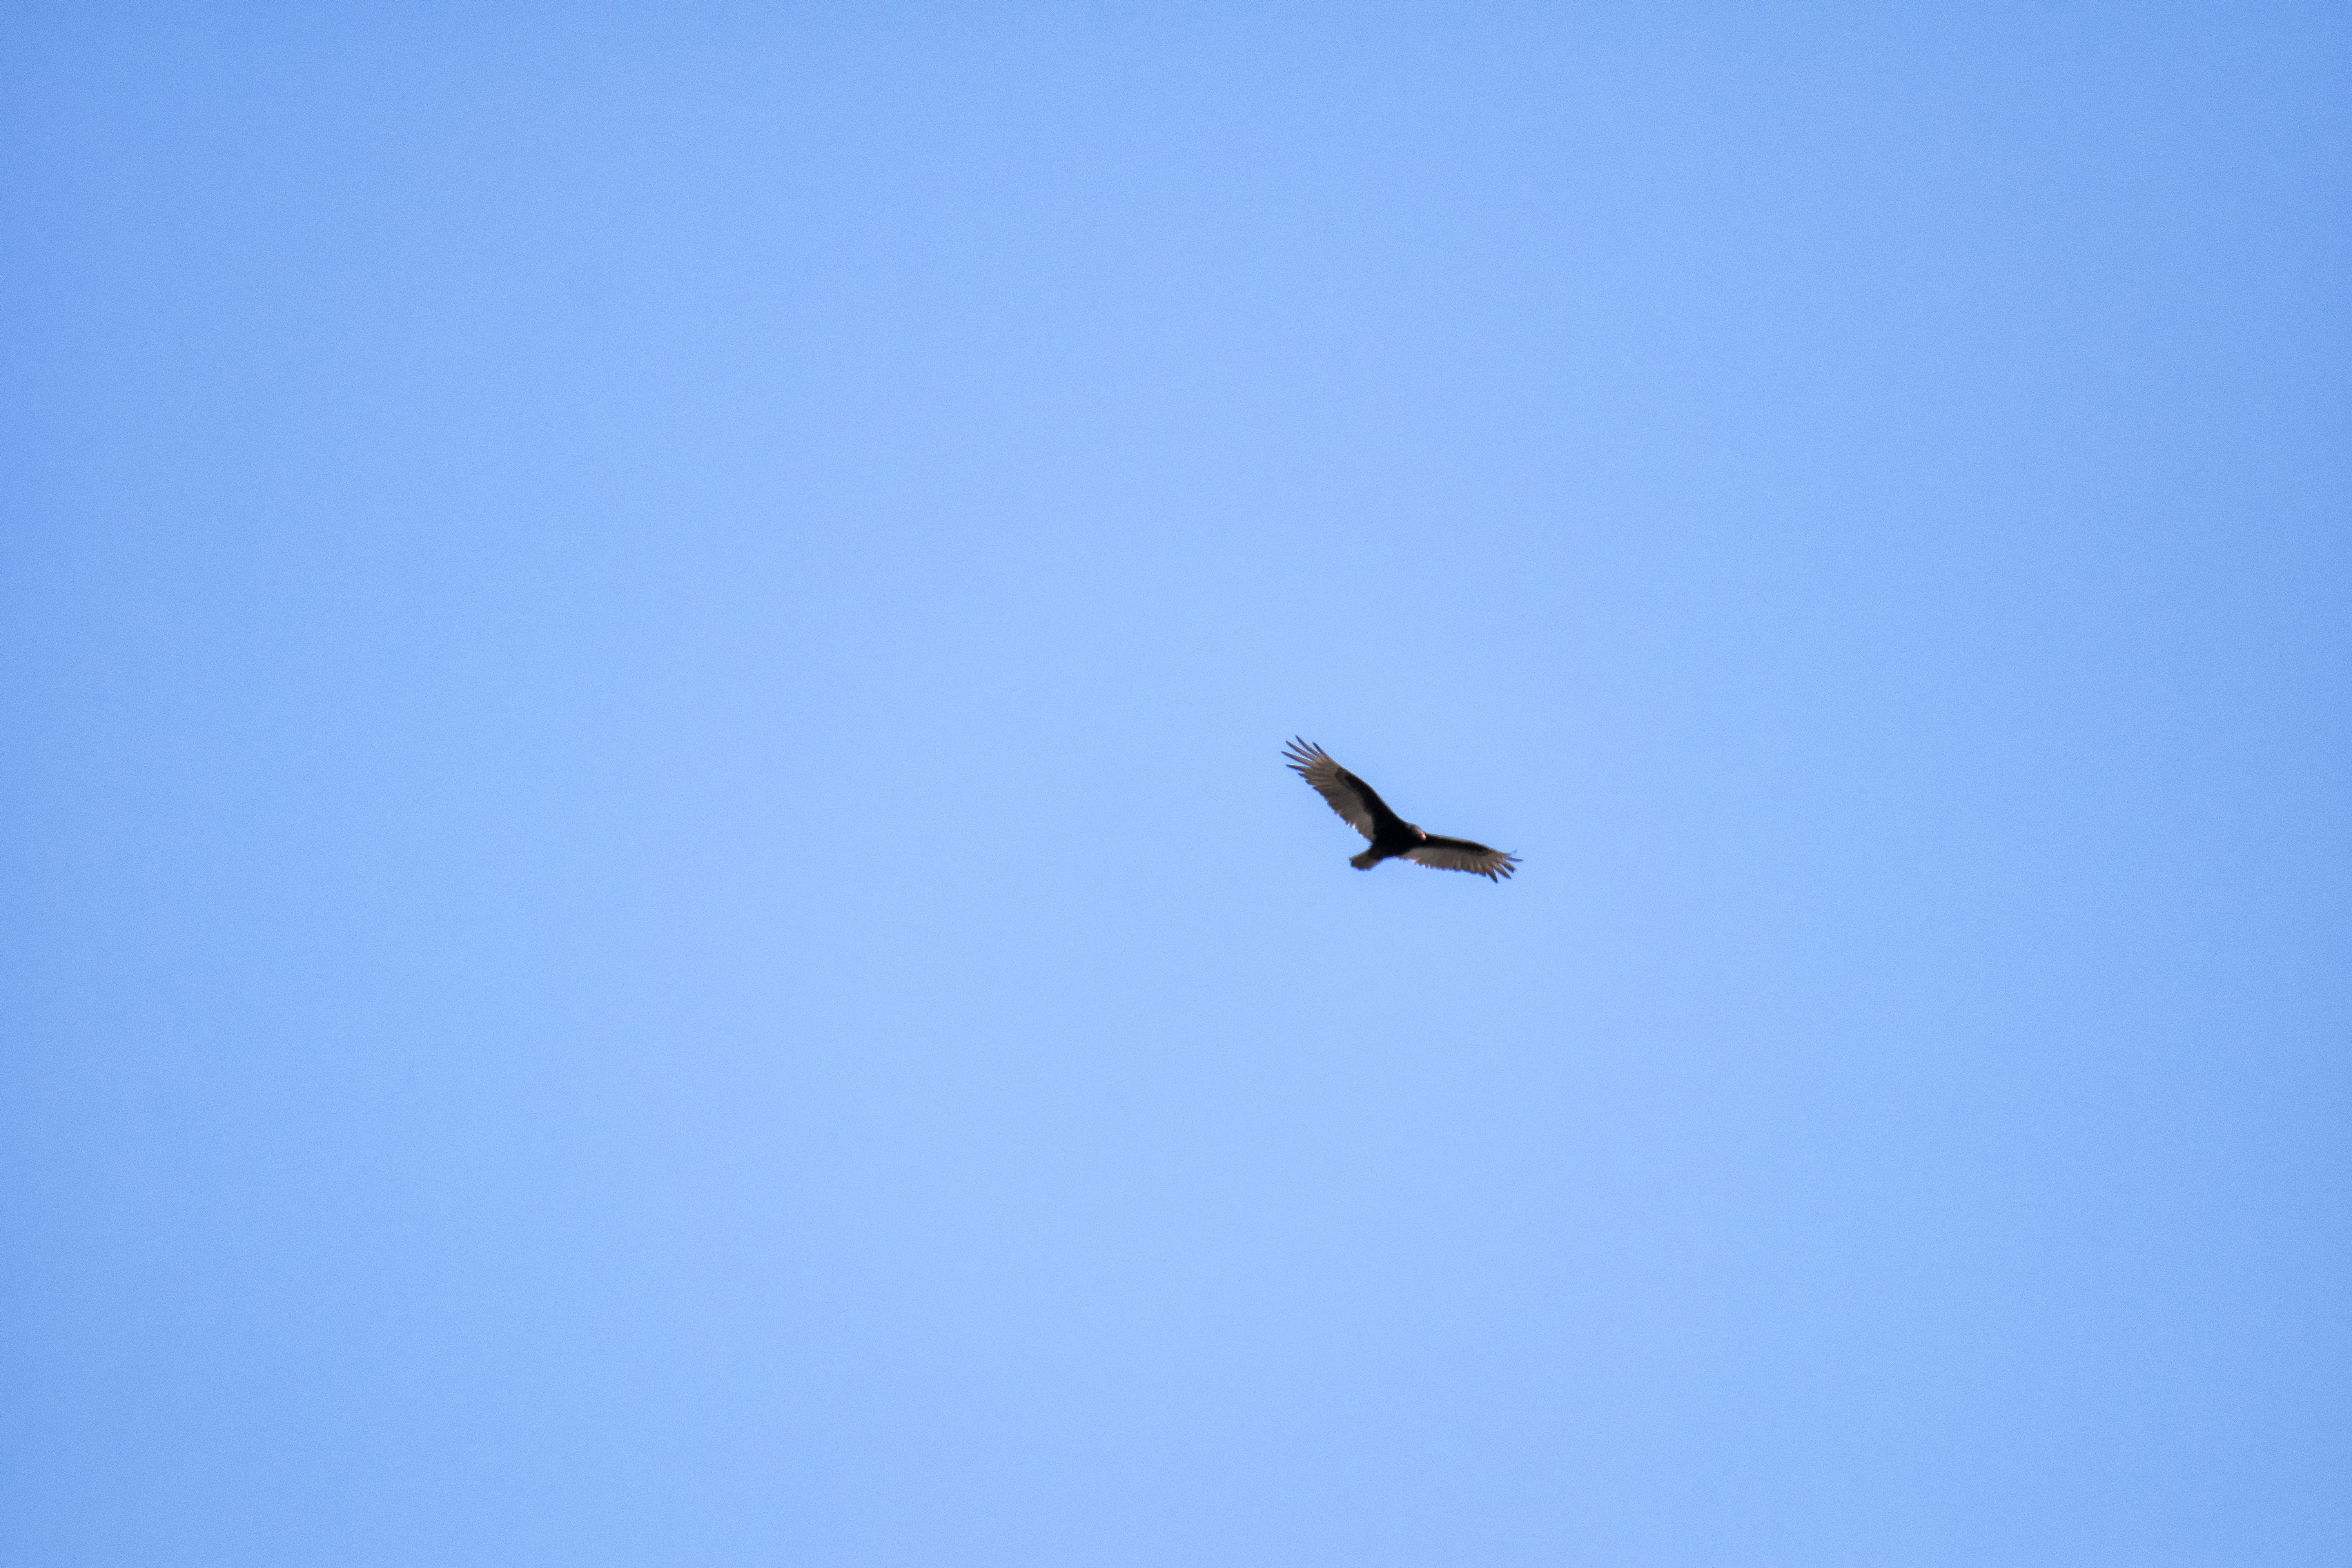
bird, wing, sky, flock, flight, canada, turkey, a, rouge, tte, quebec, vulture, sherbrooke, oiseau, urubu, atmosphere of earth